Nelson Piquet

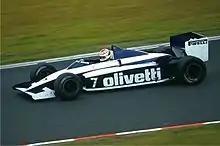
Piquet driving the BMW powered Brabham BT54 at the 1985 German Grand Prix in his last year with the team.

Prior to the season, Piquet and Brabham conducted their winter testing at the Kyalami circuit in South Africa, along with the team's new tyre supplier Pirelli. It was through this testing that Pirelli came up with the tyre compounds they would use during the season. Unfortunately, unlike the hot conditions in South Africa, most of the European part of the season took place in unseasonably cold weather. This, and the Brabham BT54's weight distribution towards the back of the car saw the Pirelli tyres (especially the fronts) largely ineffective and left Piquet often fast, but ultimately uncompetitive.